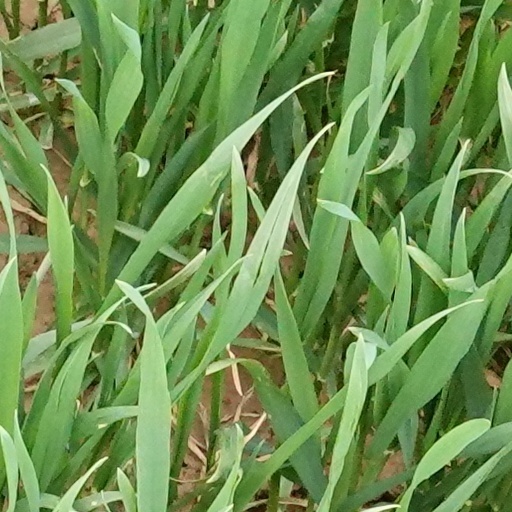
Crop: wheat